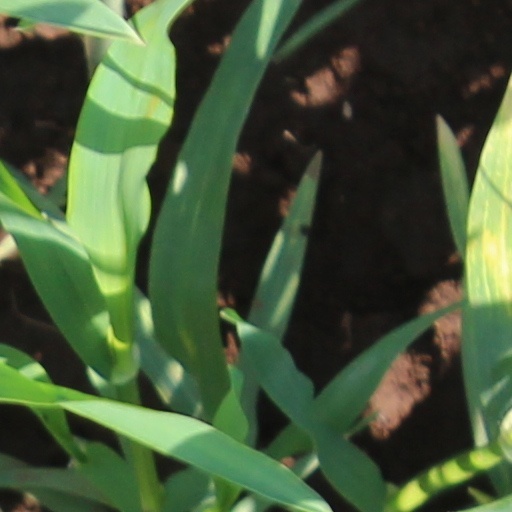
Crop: wheat